Iftikhar Chaudhry

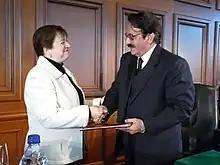
Elena Kagan, the then Dean of Harvard Law School, delivering the Medal of Freedom to Chief Justice Chaudhry

In the wake of the imposition of emergency rule in Pakistan, on 14 November 2007, the Harvard Law School decided to award its highest honour, the Medal of Freedom, to Justice Chaudhry, following the military crackdown the previous week. He was the first Pakistani to be presented with such honour and the third person in the world to receive this award, along with Nelson Mandela and Oliver Hill.